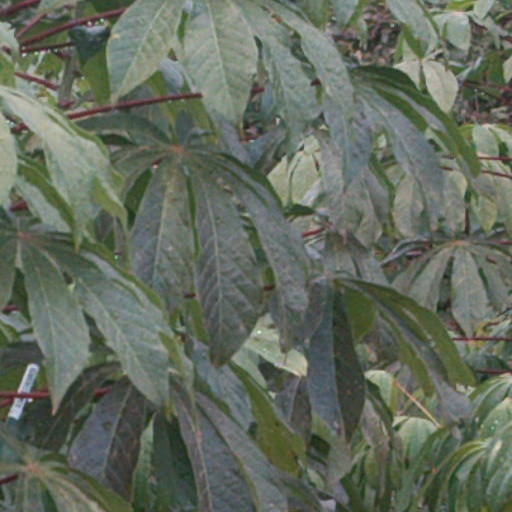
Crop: cassava